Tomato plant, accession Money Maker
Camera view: bottom (45 deg); turntable rotation: 300 degrees
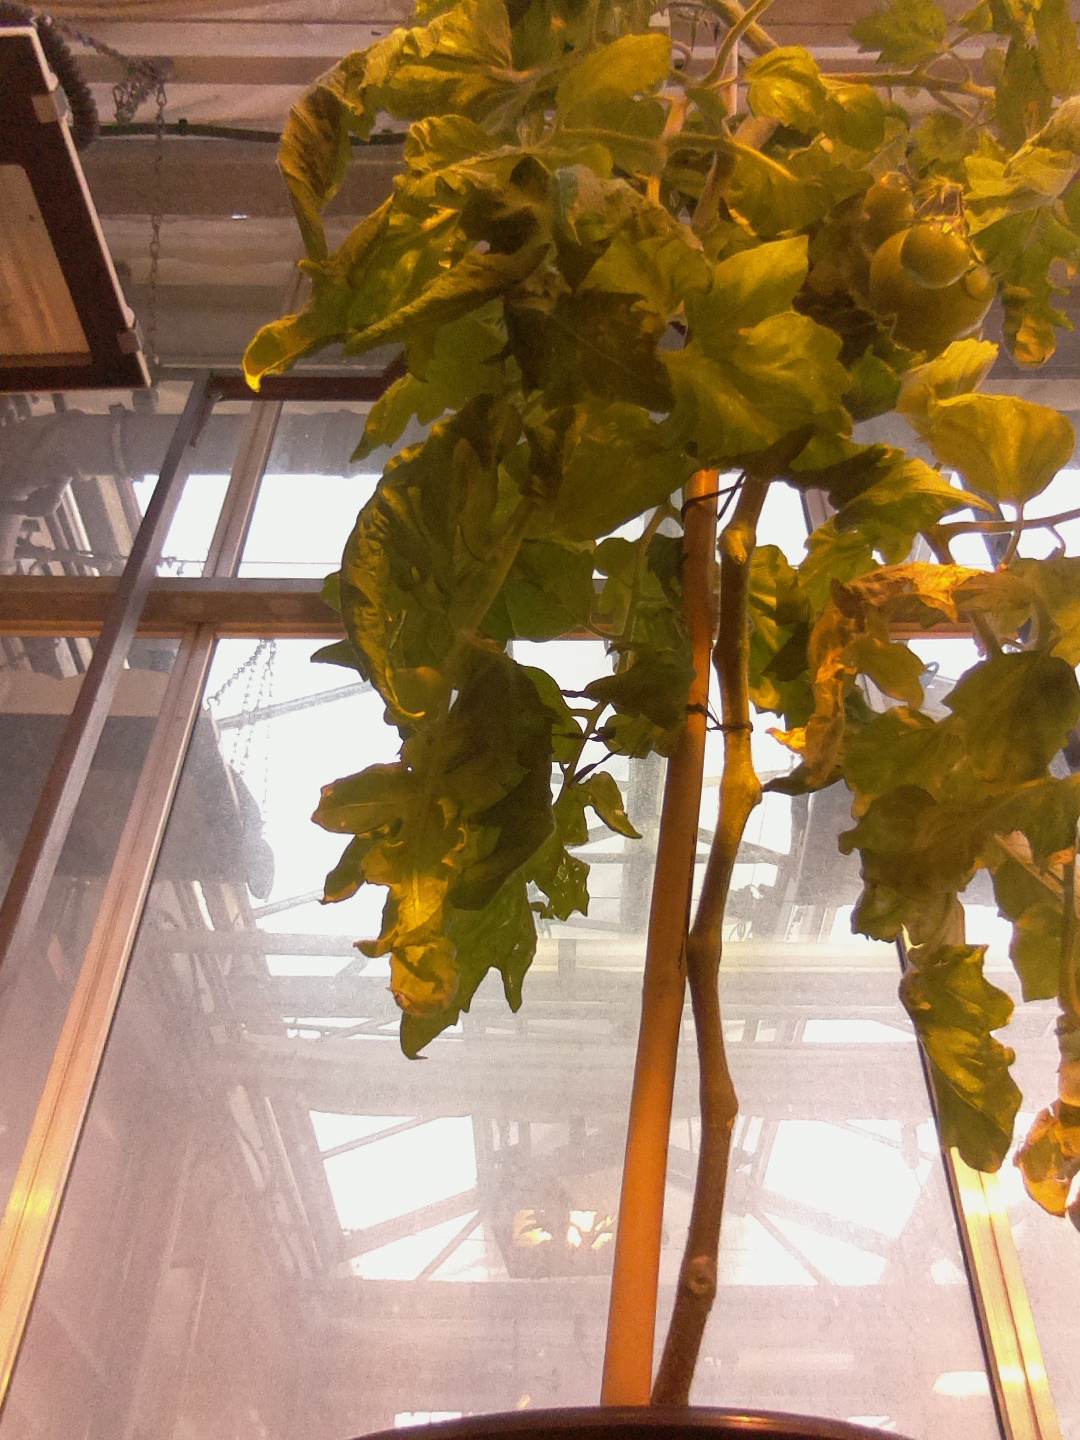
BBCH growth stage 79: 90% -100% of final fruit size